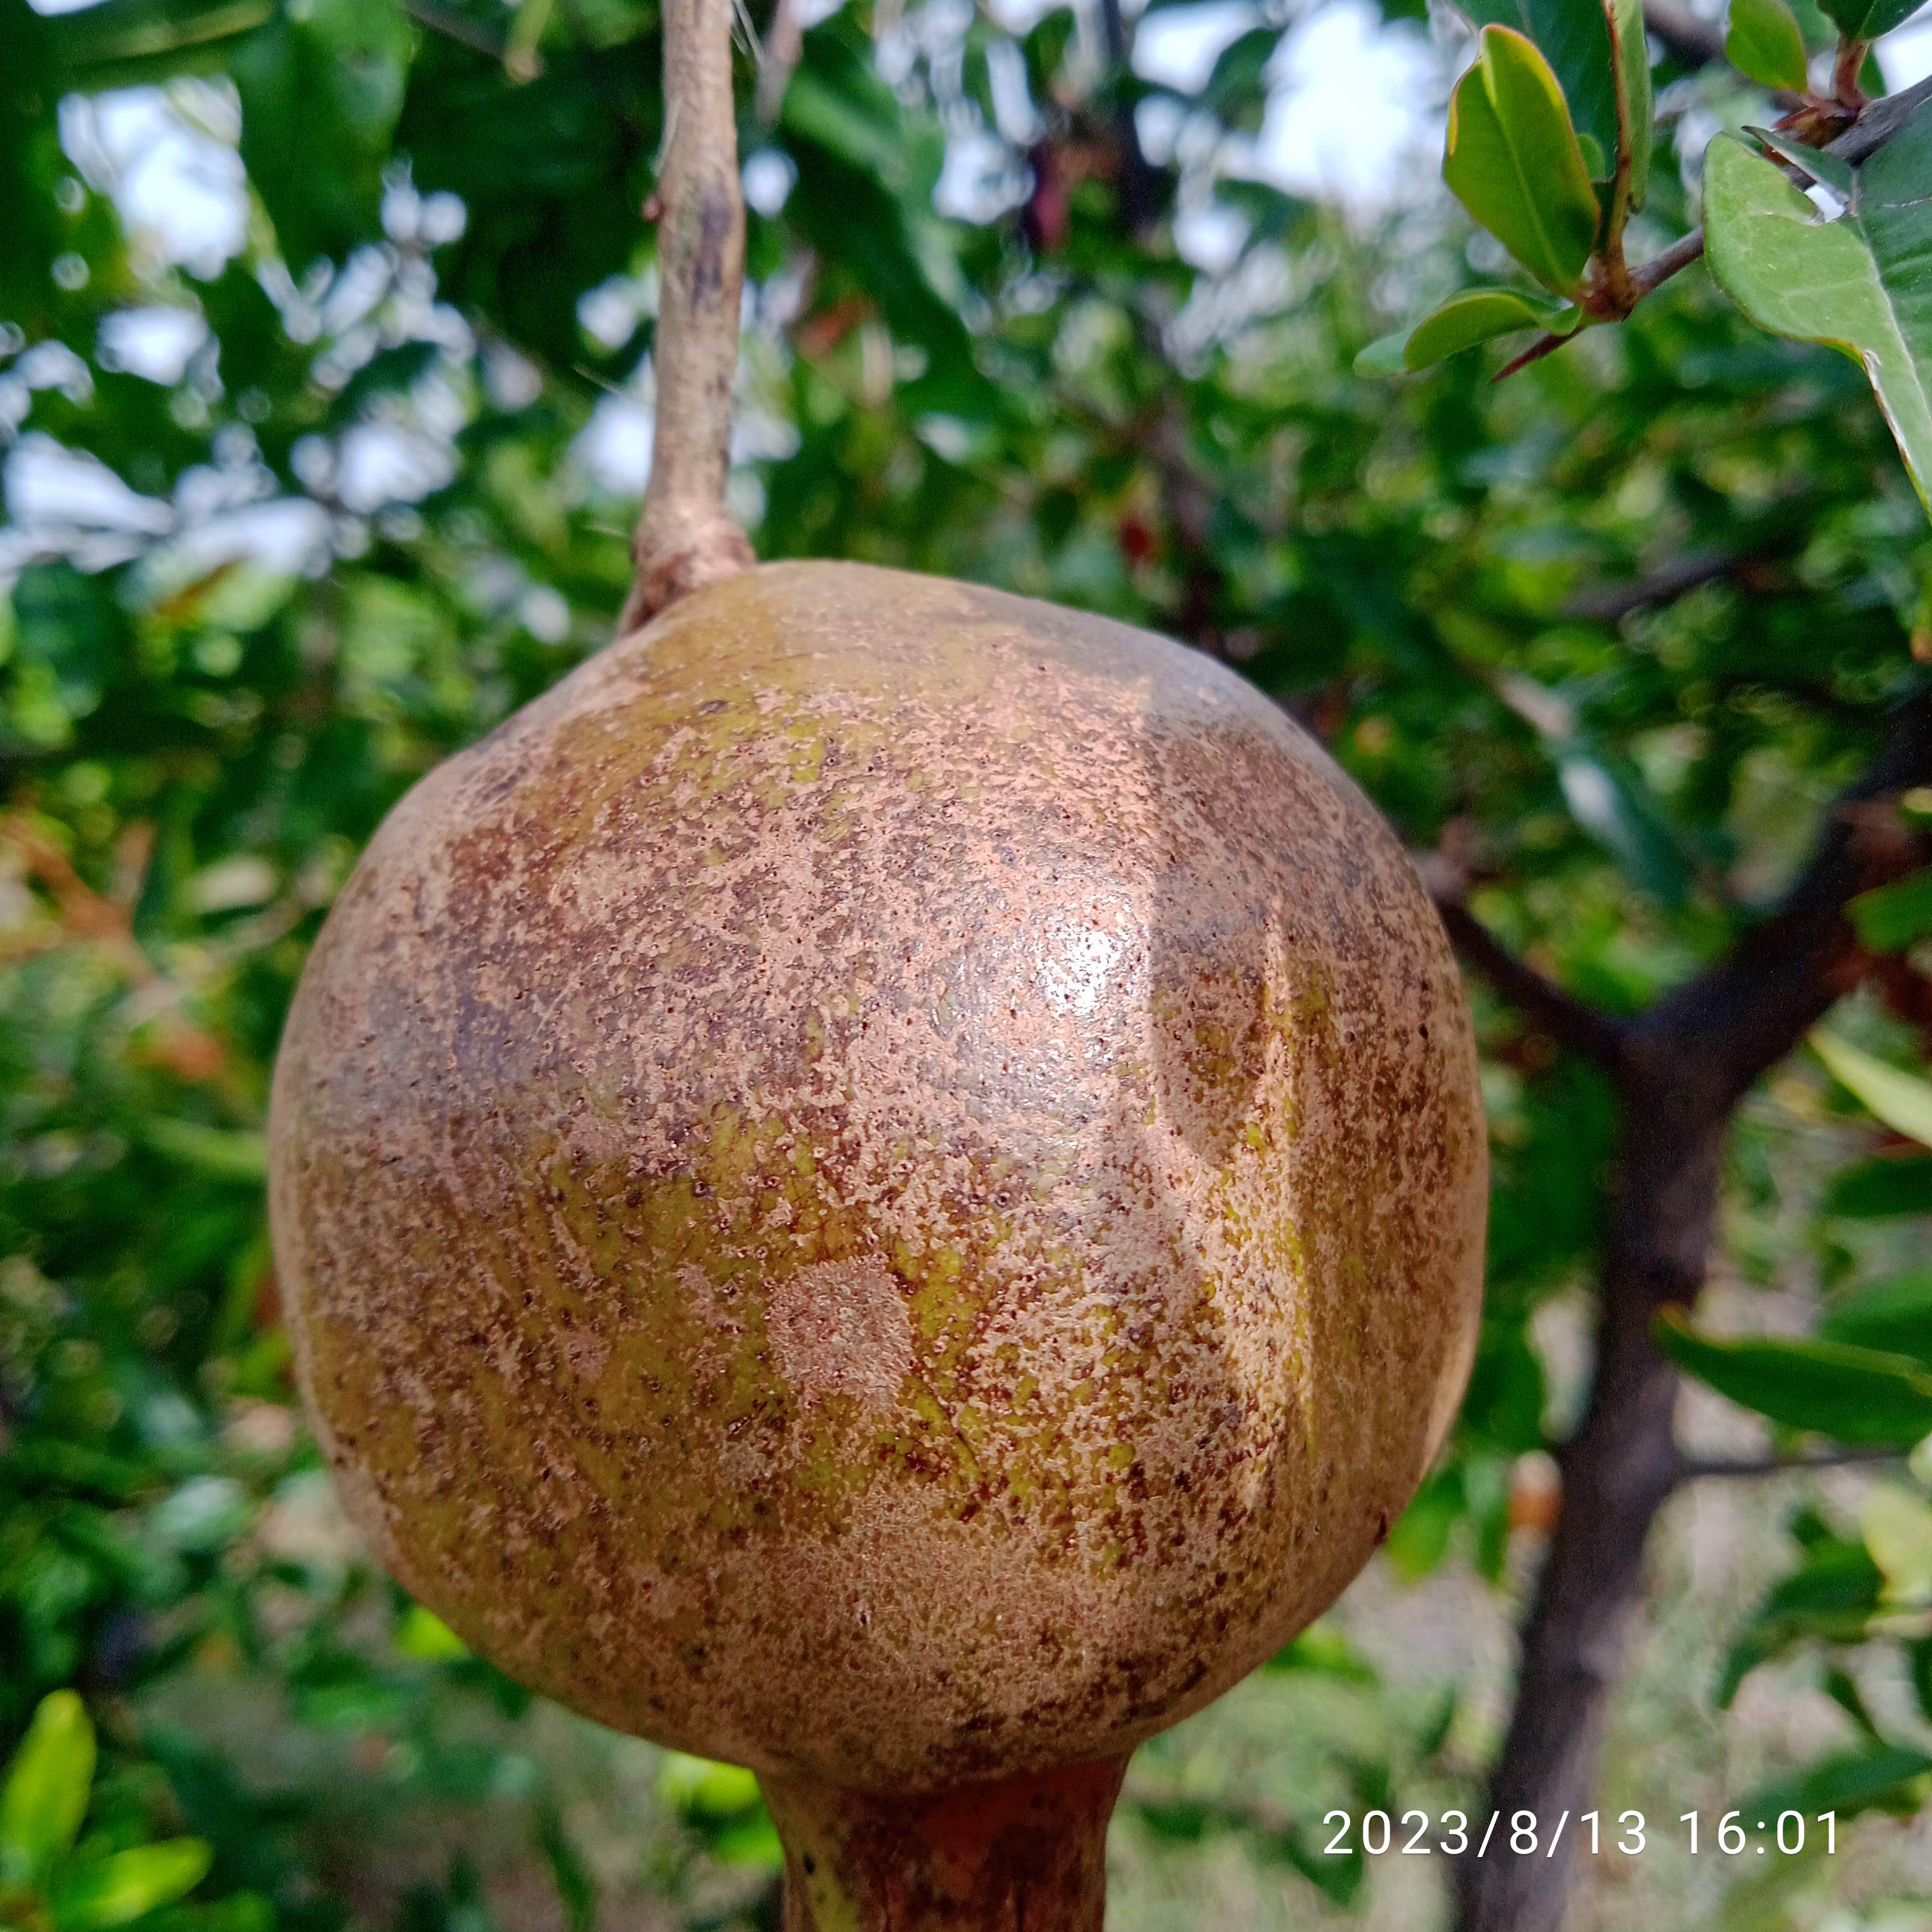
Label: Cercospora